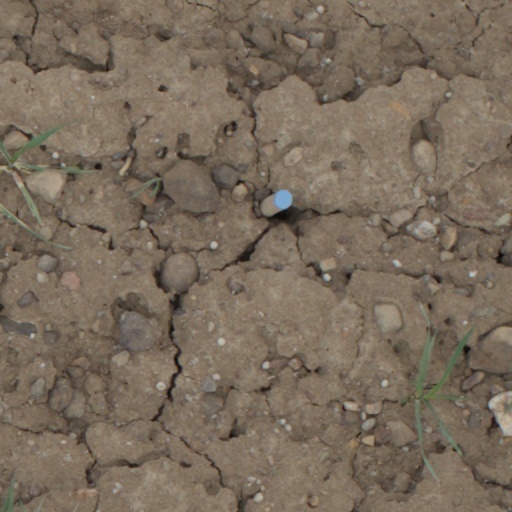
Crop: wheat